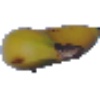
Label: Banana 1